Tularam Pande

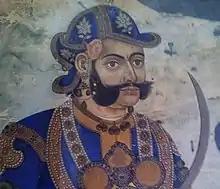
Mathabar Singh Thapa, a matrilineal descendant of Kaji Tularam

Kaji Tularam Pande led the diplomatic mission for concluding treaties with the Kings of Kathmandu Valley as deputed by Prithvi Narayan. This mission began after the King Prithvi Narayan was cautioned by the death of Kaji Kalu Pande in 1758 A.D. The actual motive of the mission was to increase the Gorkhali influence and persuade the nobilities of Kathmandu to align to Prithvi Narayan Shah. King Jaya Prakash Malla of Kantipur saw no possibility of trade and considered the mission as intrigue to spread Gorkhali influence. Subsequently, he imprisoned the members of the mission including Kaji Tularam and murdered two of them. Kaji Tularam was made to witness the sacrifice of his two fellow diplomats to the deity Kaal Bhairav. He was further taken to temple of guardian deity of Kantipur – Tulaja Bhawani and forcefully made to take solemn vow to support Kantipur against Gorkha in front of Goddess Tulaja Bhawani. He accepted the vow in coercion and was allowed to live. Momentarily, Kaji Tularam Pande managed to escape with the help of Kaji Kalidas of Patan. and reached Nuwakot on April 1759 to report the matter to Prithvi Narayan. The treatment of Gorkhalis by Jaya Prakash caused the treaty to be annulled and it further incensed Prithvi Narayan against Jaya Prakash.